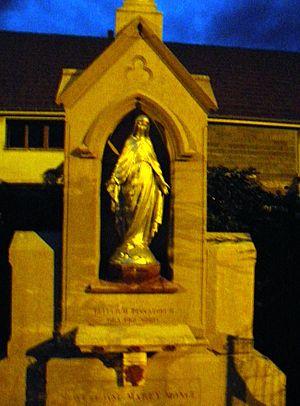
Statue de la Vierge à Saint-Bernard
Saint-Bernard est une commune française située dans le département de la Côte-d'Or en région Bourgogne-Franche-Comté.